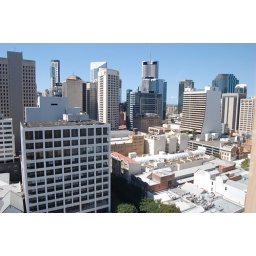
Shot inside the clock tower in City Hall